Thomas Hilson

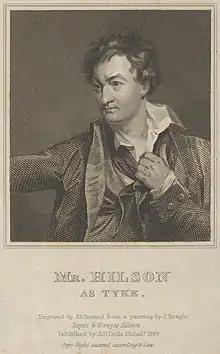
1826 print of Hilson in the role of Tyke in "The School of Reform, or How to Rule a Husband" (1805) by Thomas Morton

Born in England with the surname Hill, he first appeared on stage in the United States in 1811 at the Park Theatre in New York playing Walter in "The Children of the Wood". He quickly became a popular performer at the Park, and pleased audiences in comedic roles ranging from Shakespeare to new productions such as "Paul Pry" (1825), though he also did well in non-comedic roles. He continued at the theater, with brief interruptions, until 1833.